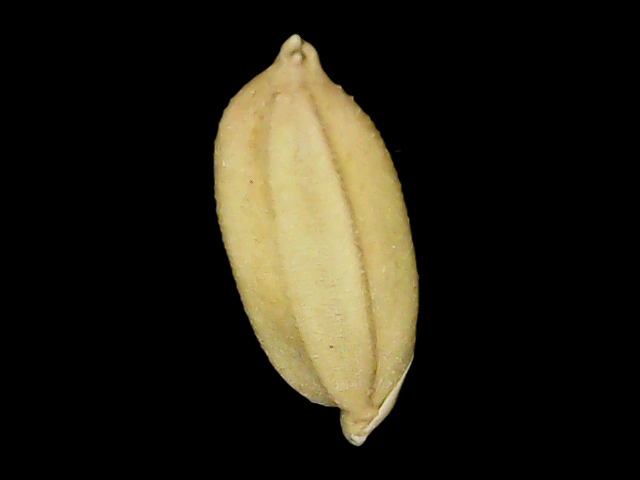
Rice variety: Binadhan08